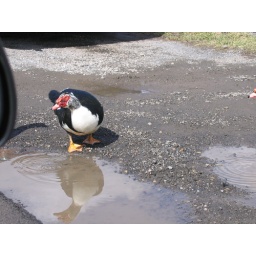
odd duck like creature on road in Granville, WV